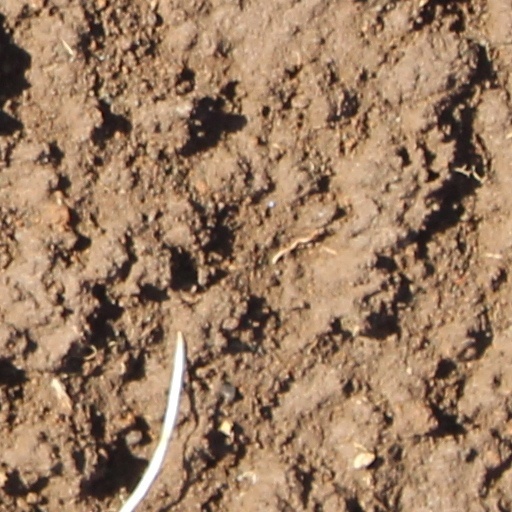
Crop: wheat